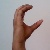
The image shows a hand gesture representing the letter 'C' in Indian Sign Language.